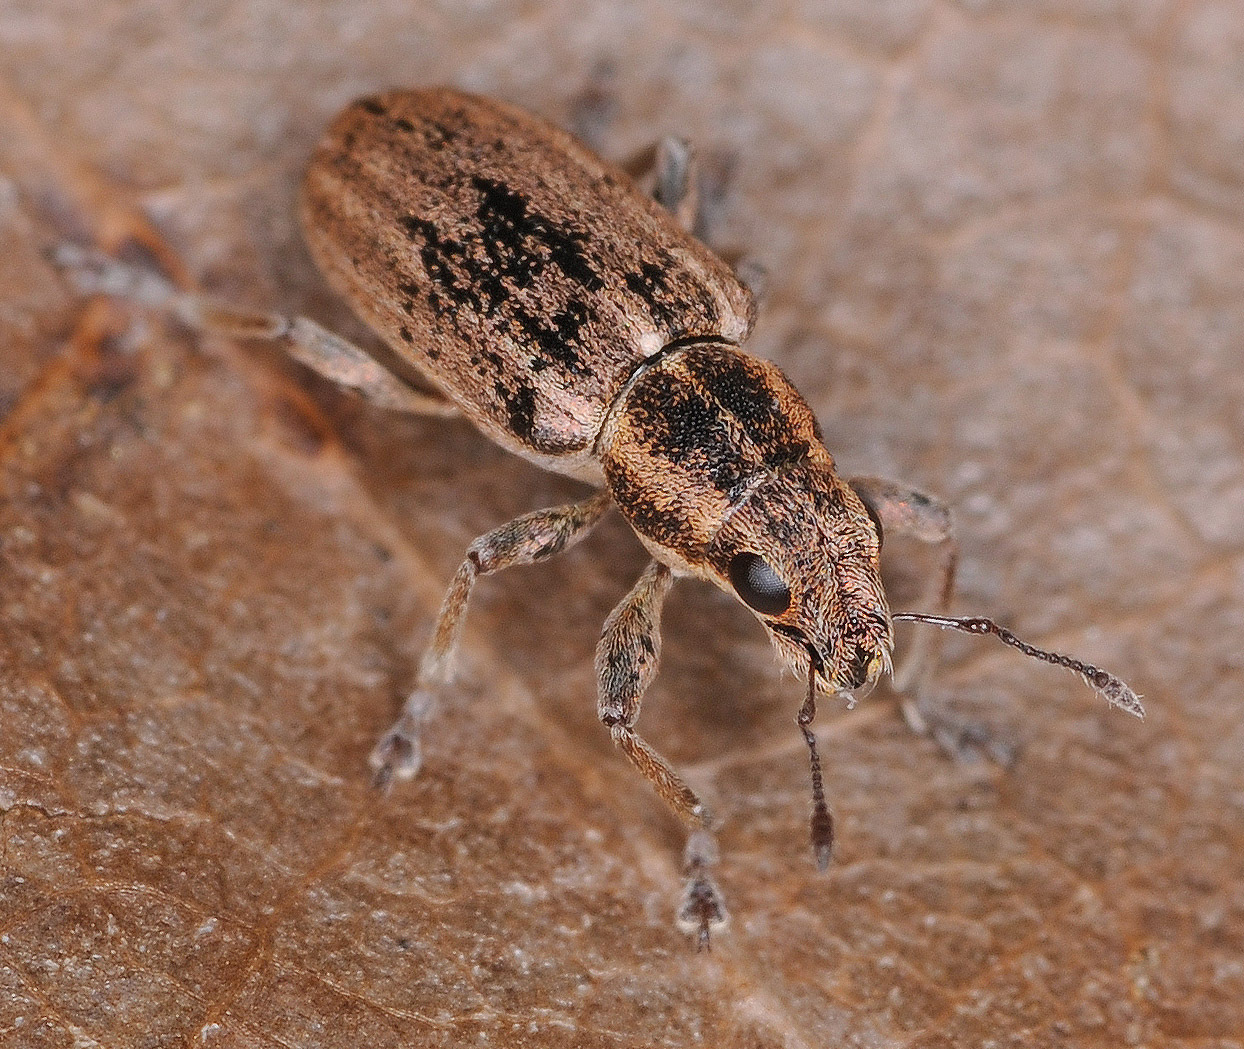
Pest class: pea_leaf_weevil